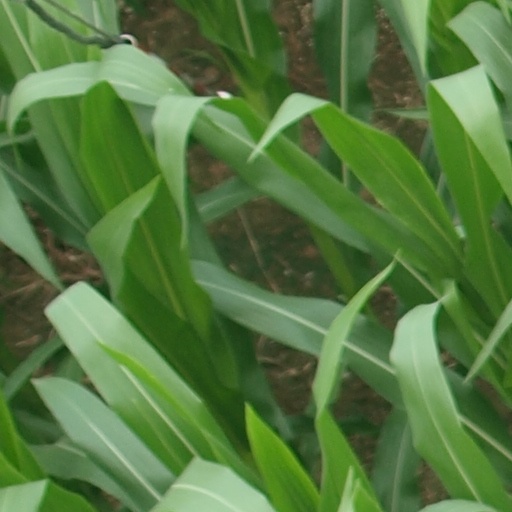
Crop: maize; corn